Jacques Copeau

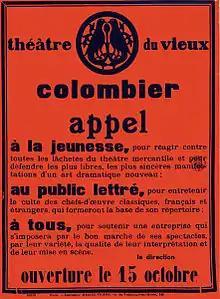
Copeau's advertising poster for the opening of the Théâtre du Vieux-Colombier was a veritable manifesto; a call against the overladen productions of the established theatres in Paris.

At the beginning of October, there appeared on the kiosks of Paris a poster announcing Copeau's appeal to the youth to reject the commercial theatre, to a literate public who wanted to see preserved the classic master pieces of both the French and foreign theatre and to all those who wanted to support a theatre that would excel through its fair prices, variety, and quality of its interpretations and staging. Many years of hard work preceded his "Appel", but the "Old Dove-cote" theatre was now ready to open.